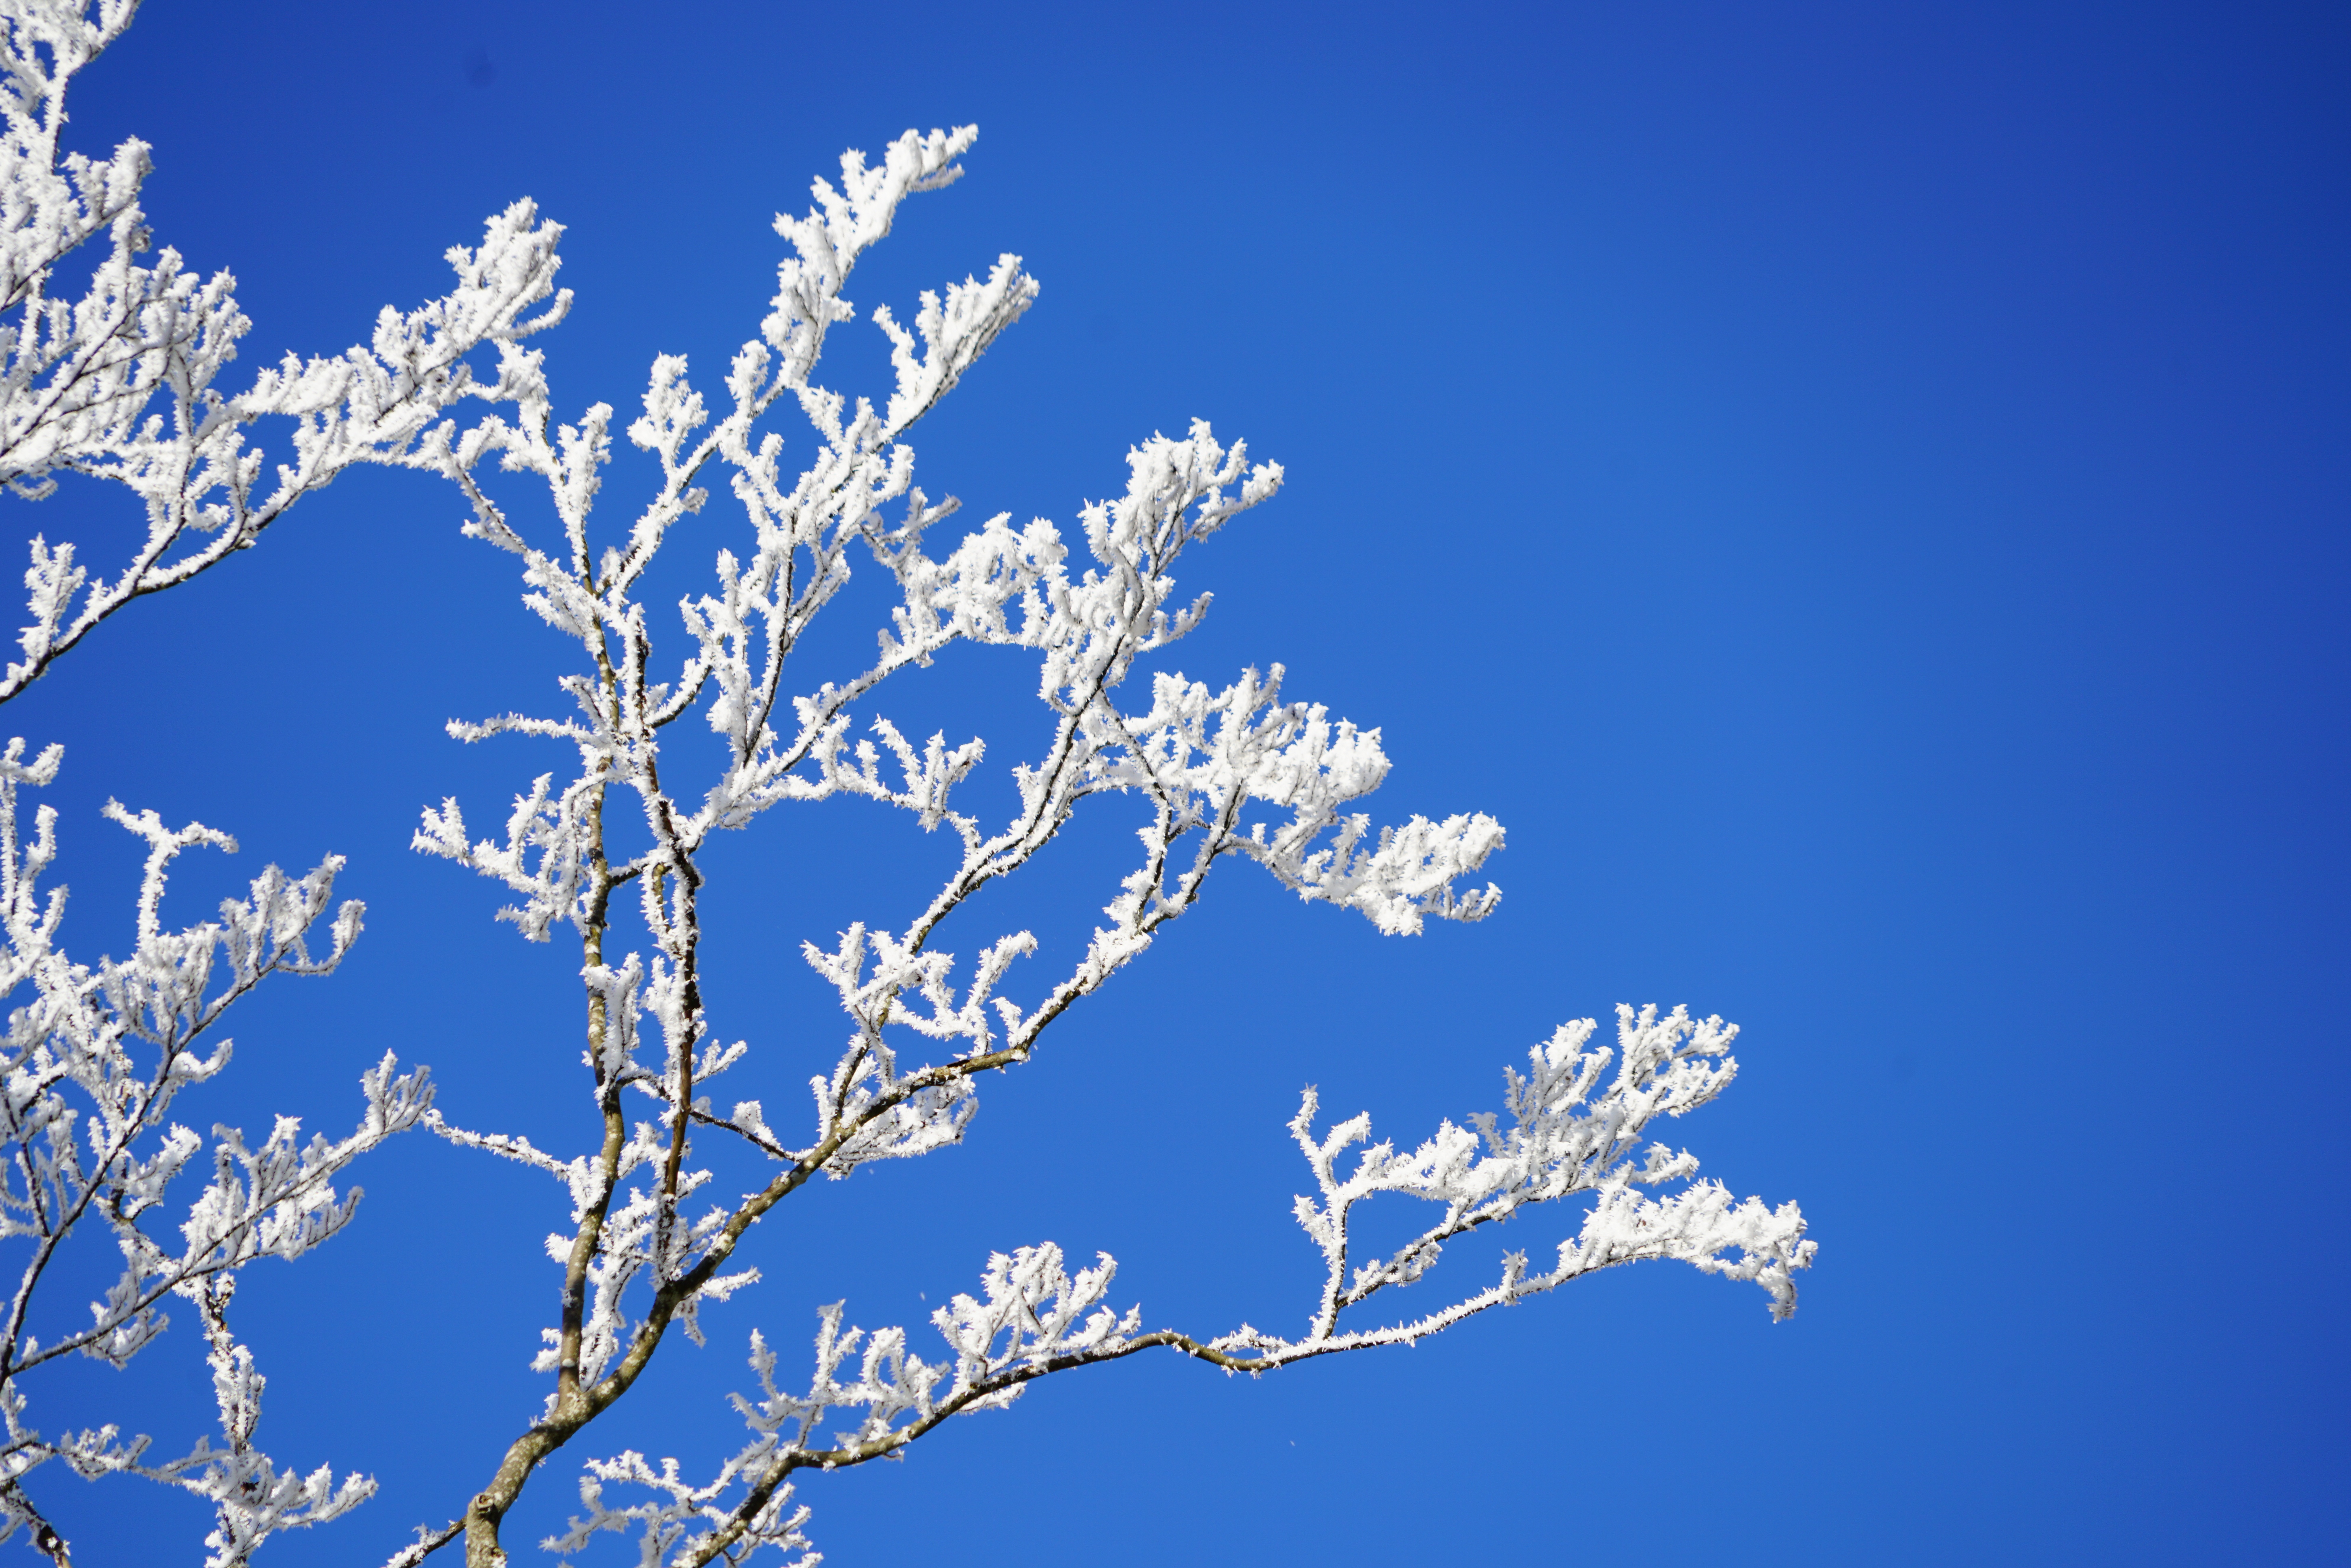
tree, branch, blossom, snow, cold, winter, cloud, sky, sunlight, frost, daytime, ice, spring, blue, cherry blossom, twig, aesthetic, iced, branches, wintry, hoarfrost, freezing, atmosphere of earth, computer wallpaper